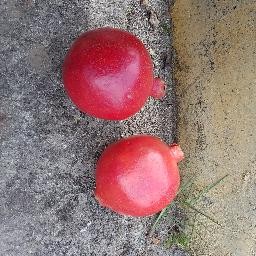
Fruit: Pomegranate
Quality: Good